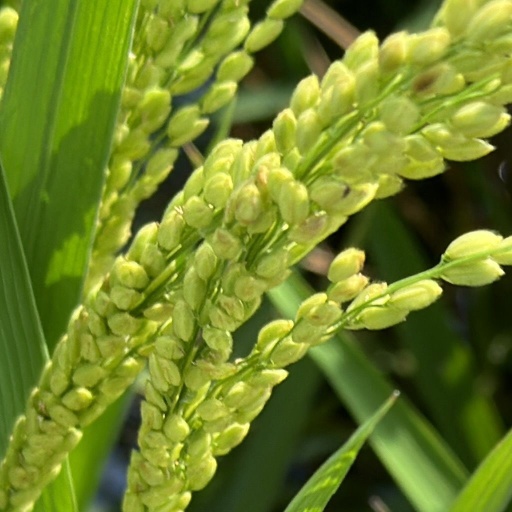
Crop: rice